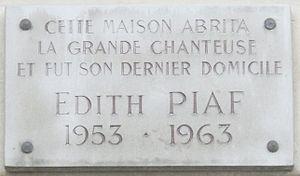
Plaque commémorative, 67 boulevard Lannes, Paris 16e. «
Édith Gassion, née le 19 décembre 1915 à Paris et morte le 10 octobre 1963 à Grasse, est une chanteuse, parolière, compositrice et actrice française.
Le boulevard Lannes est un boulevard du 16ᵉ arrondissement de Paris. C’est une partie des « boulevards des Maréchaux ».